Enrico Onofri

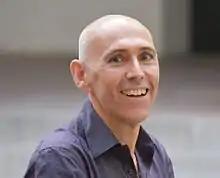

Enrico Onofri (born 1 April 1967) is an Italian violinist and conductor specialising in Baroque music.